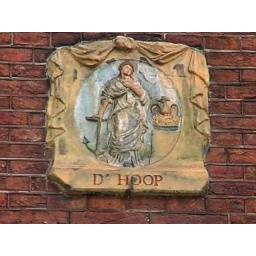
17th c. building embellishment, just found out these are called &amp;quot;gevel stenen&amp;amp;quot, in english &amp;quot;gable tiles&amp;quot; or roof tiles.